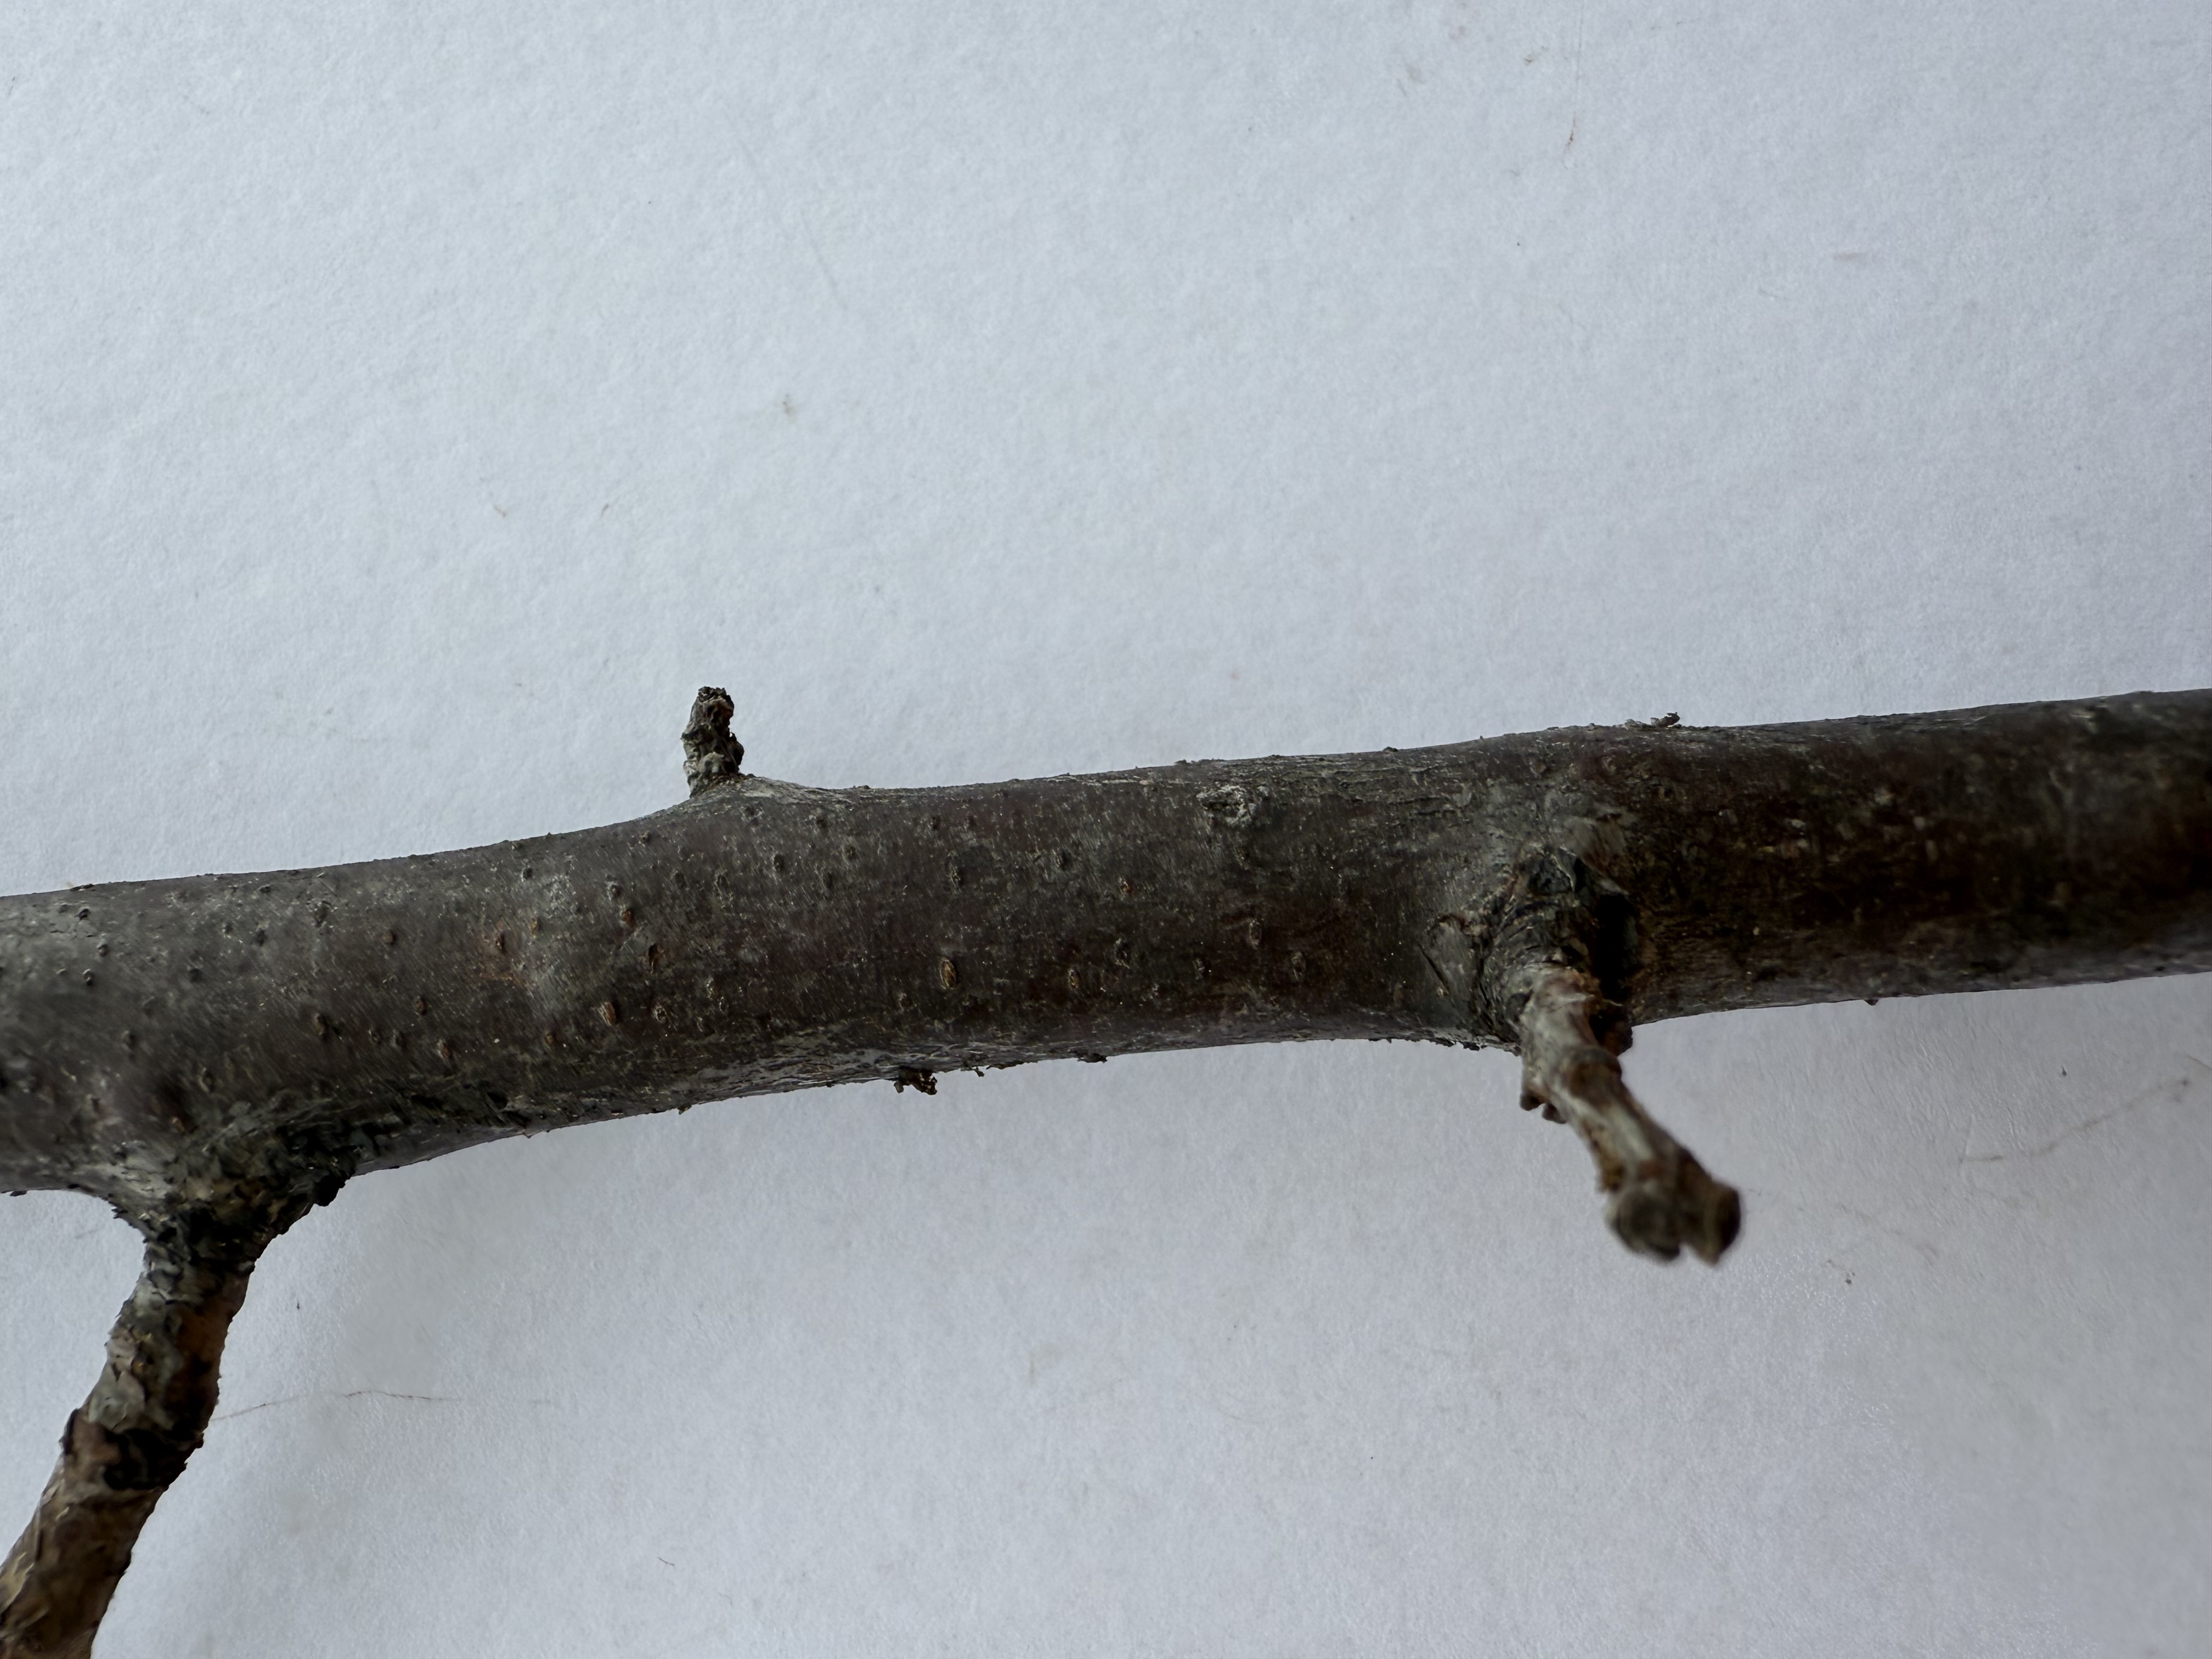
Variety: Murdum Plum